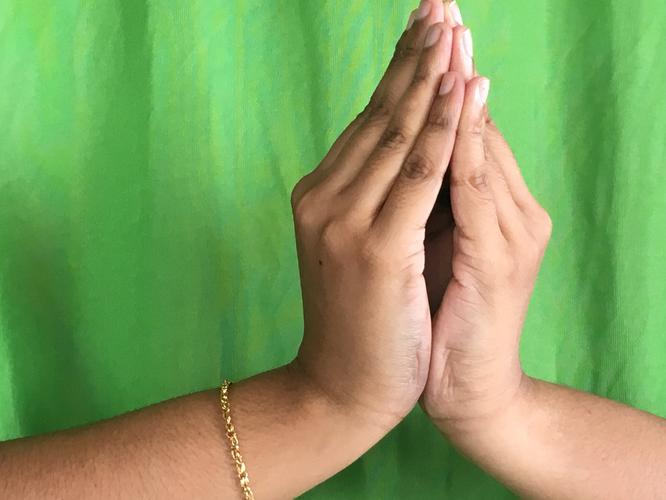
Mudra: Kapotham
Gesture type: double_hand